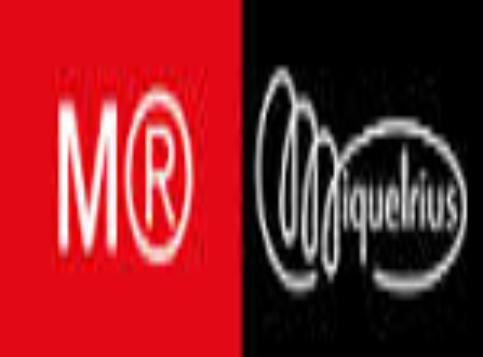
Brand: miquelrius-1
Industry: Necessities